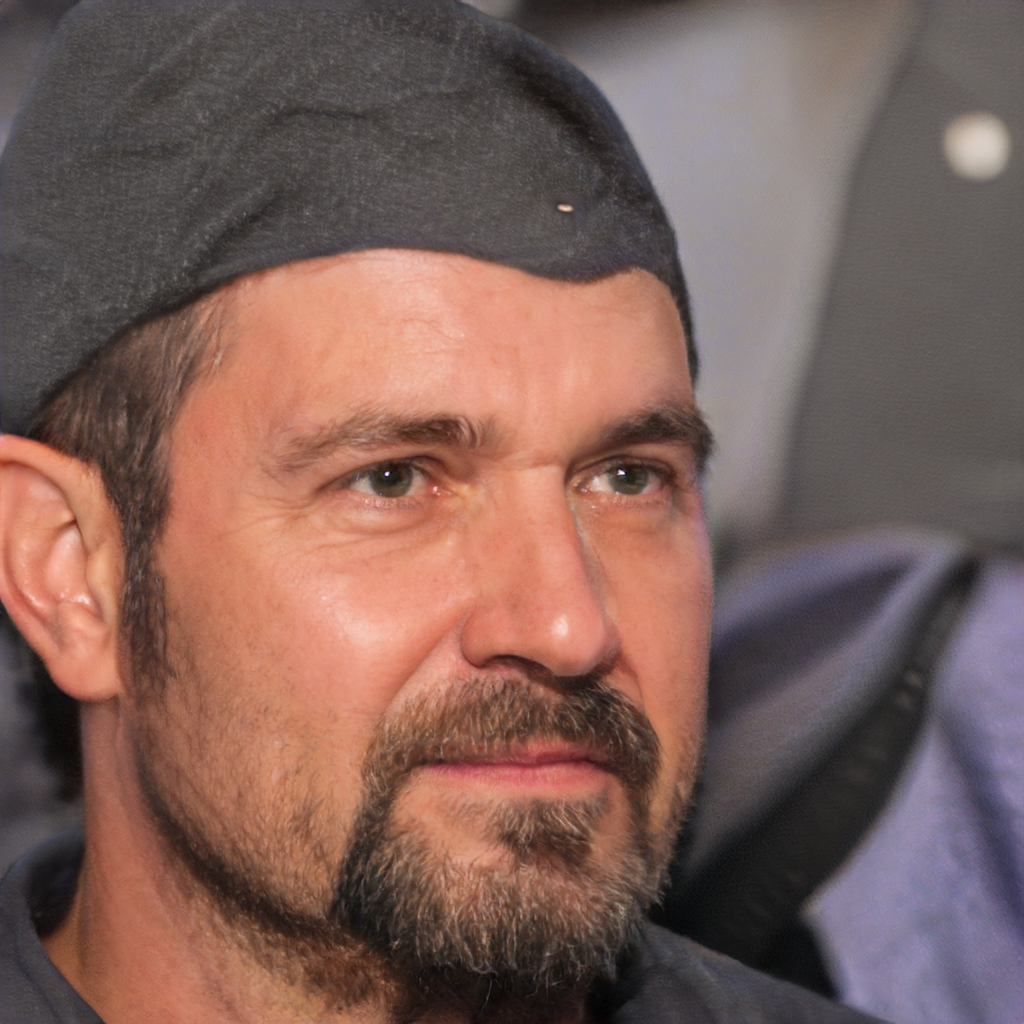
Label: No Watermark